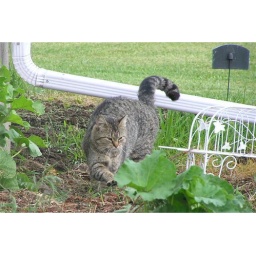
Friendly stray cat walking in my hollyhock garden